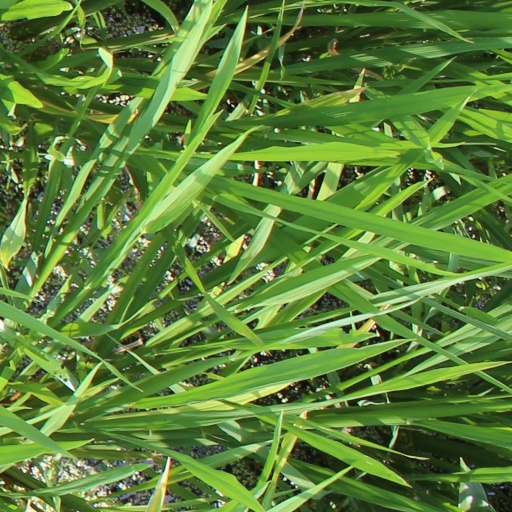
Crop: rice